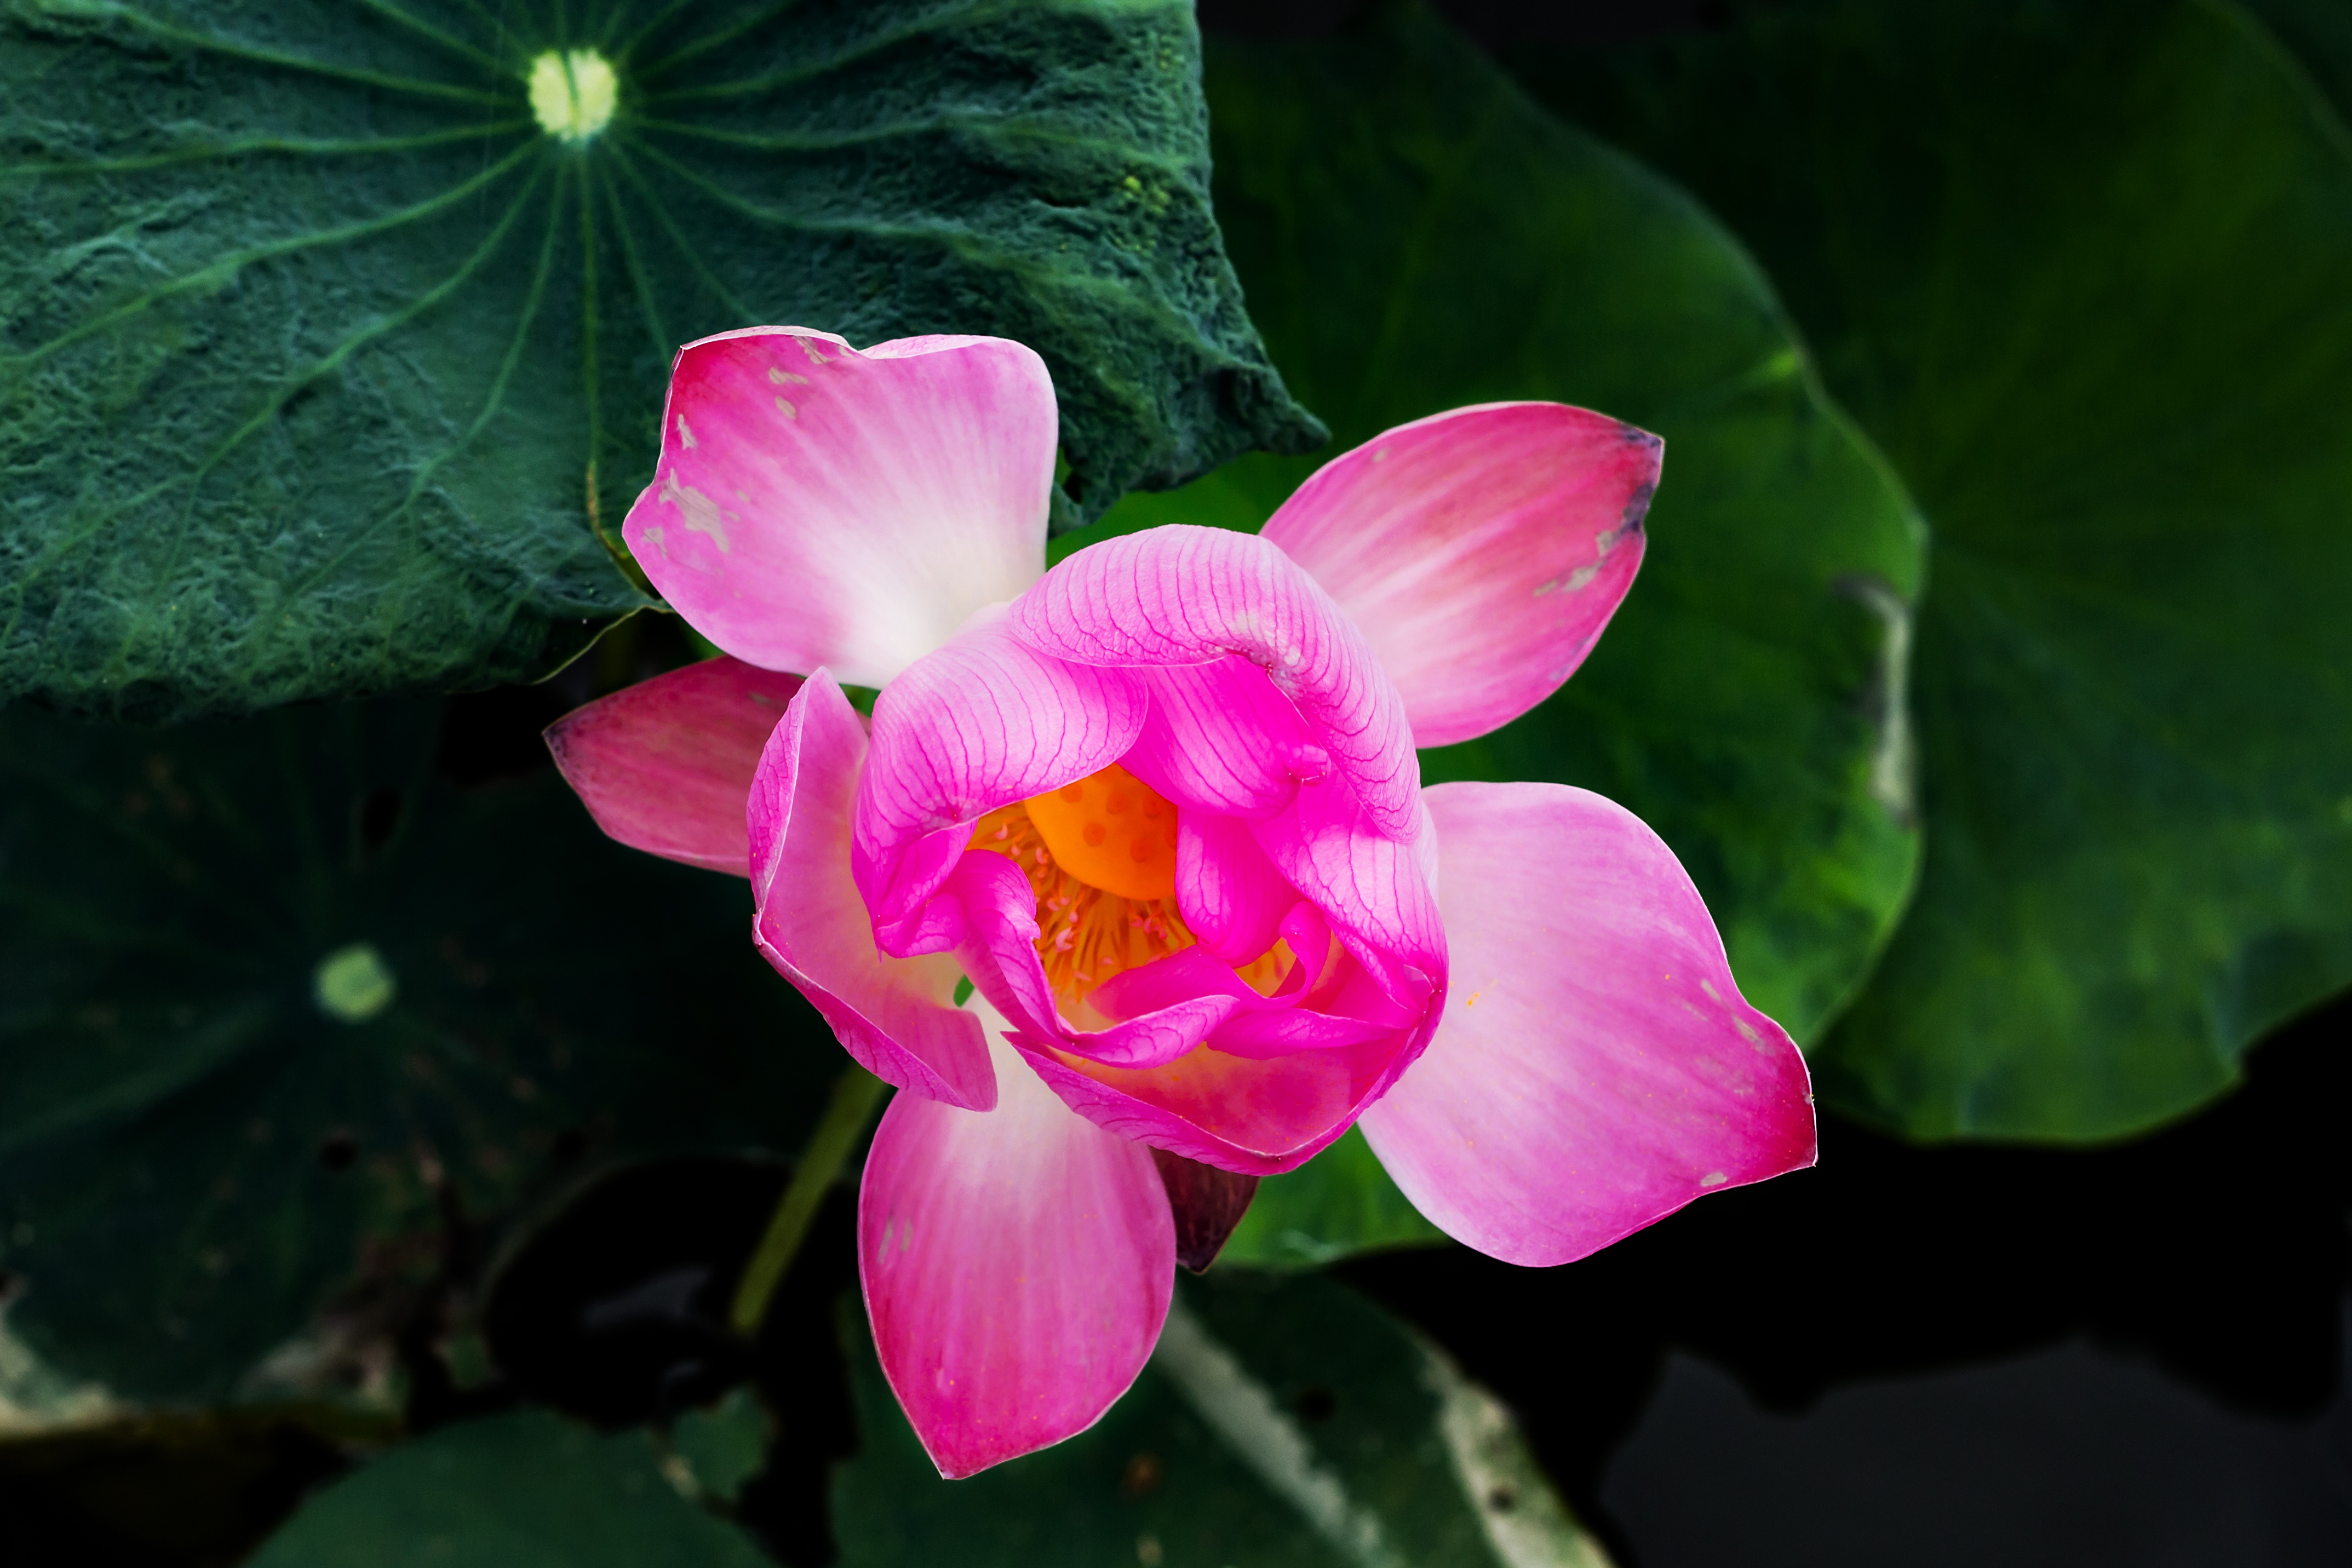
blossom, plant, flower, petal, home, male, botany, aquatic plant, flora, page, orchid, write, wildflower, lotus, macro photography, flowering plant, cattleya, land plant